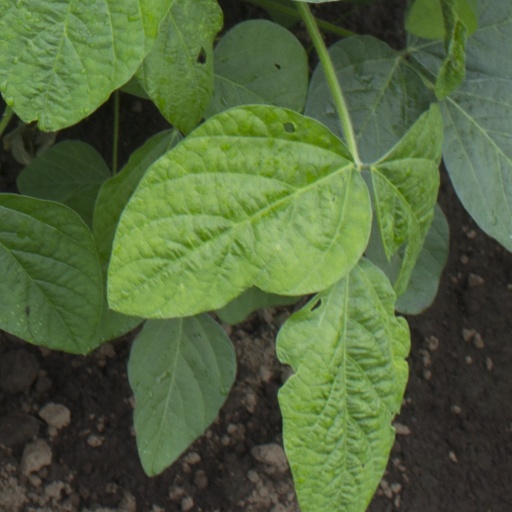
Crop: soybean